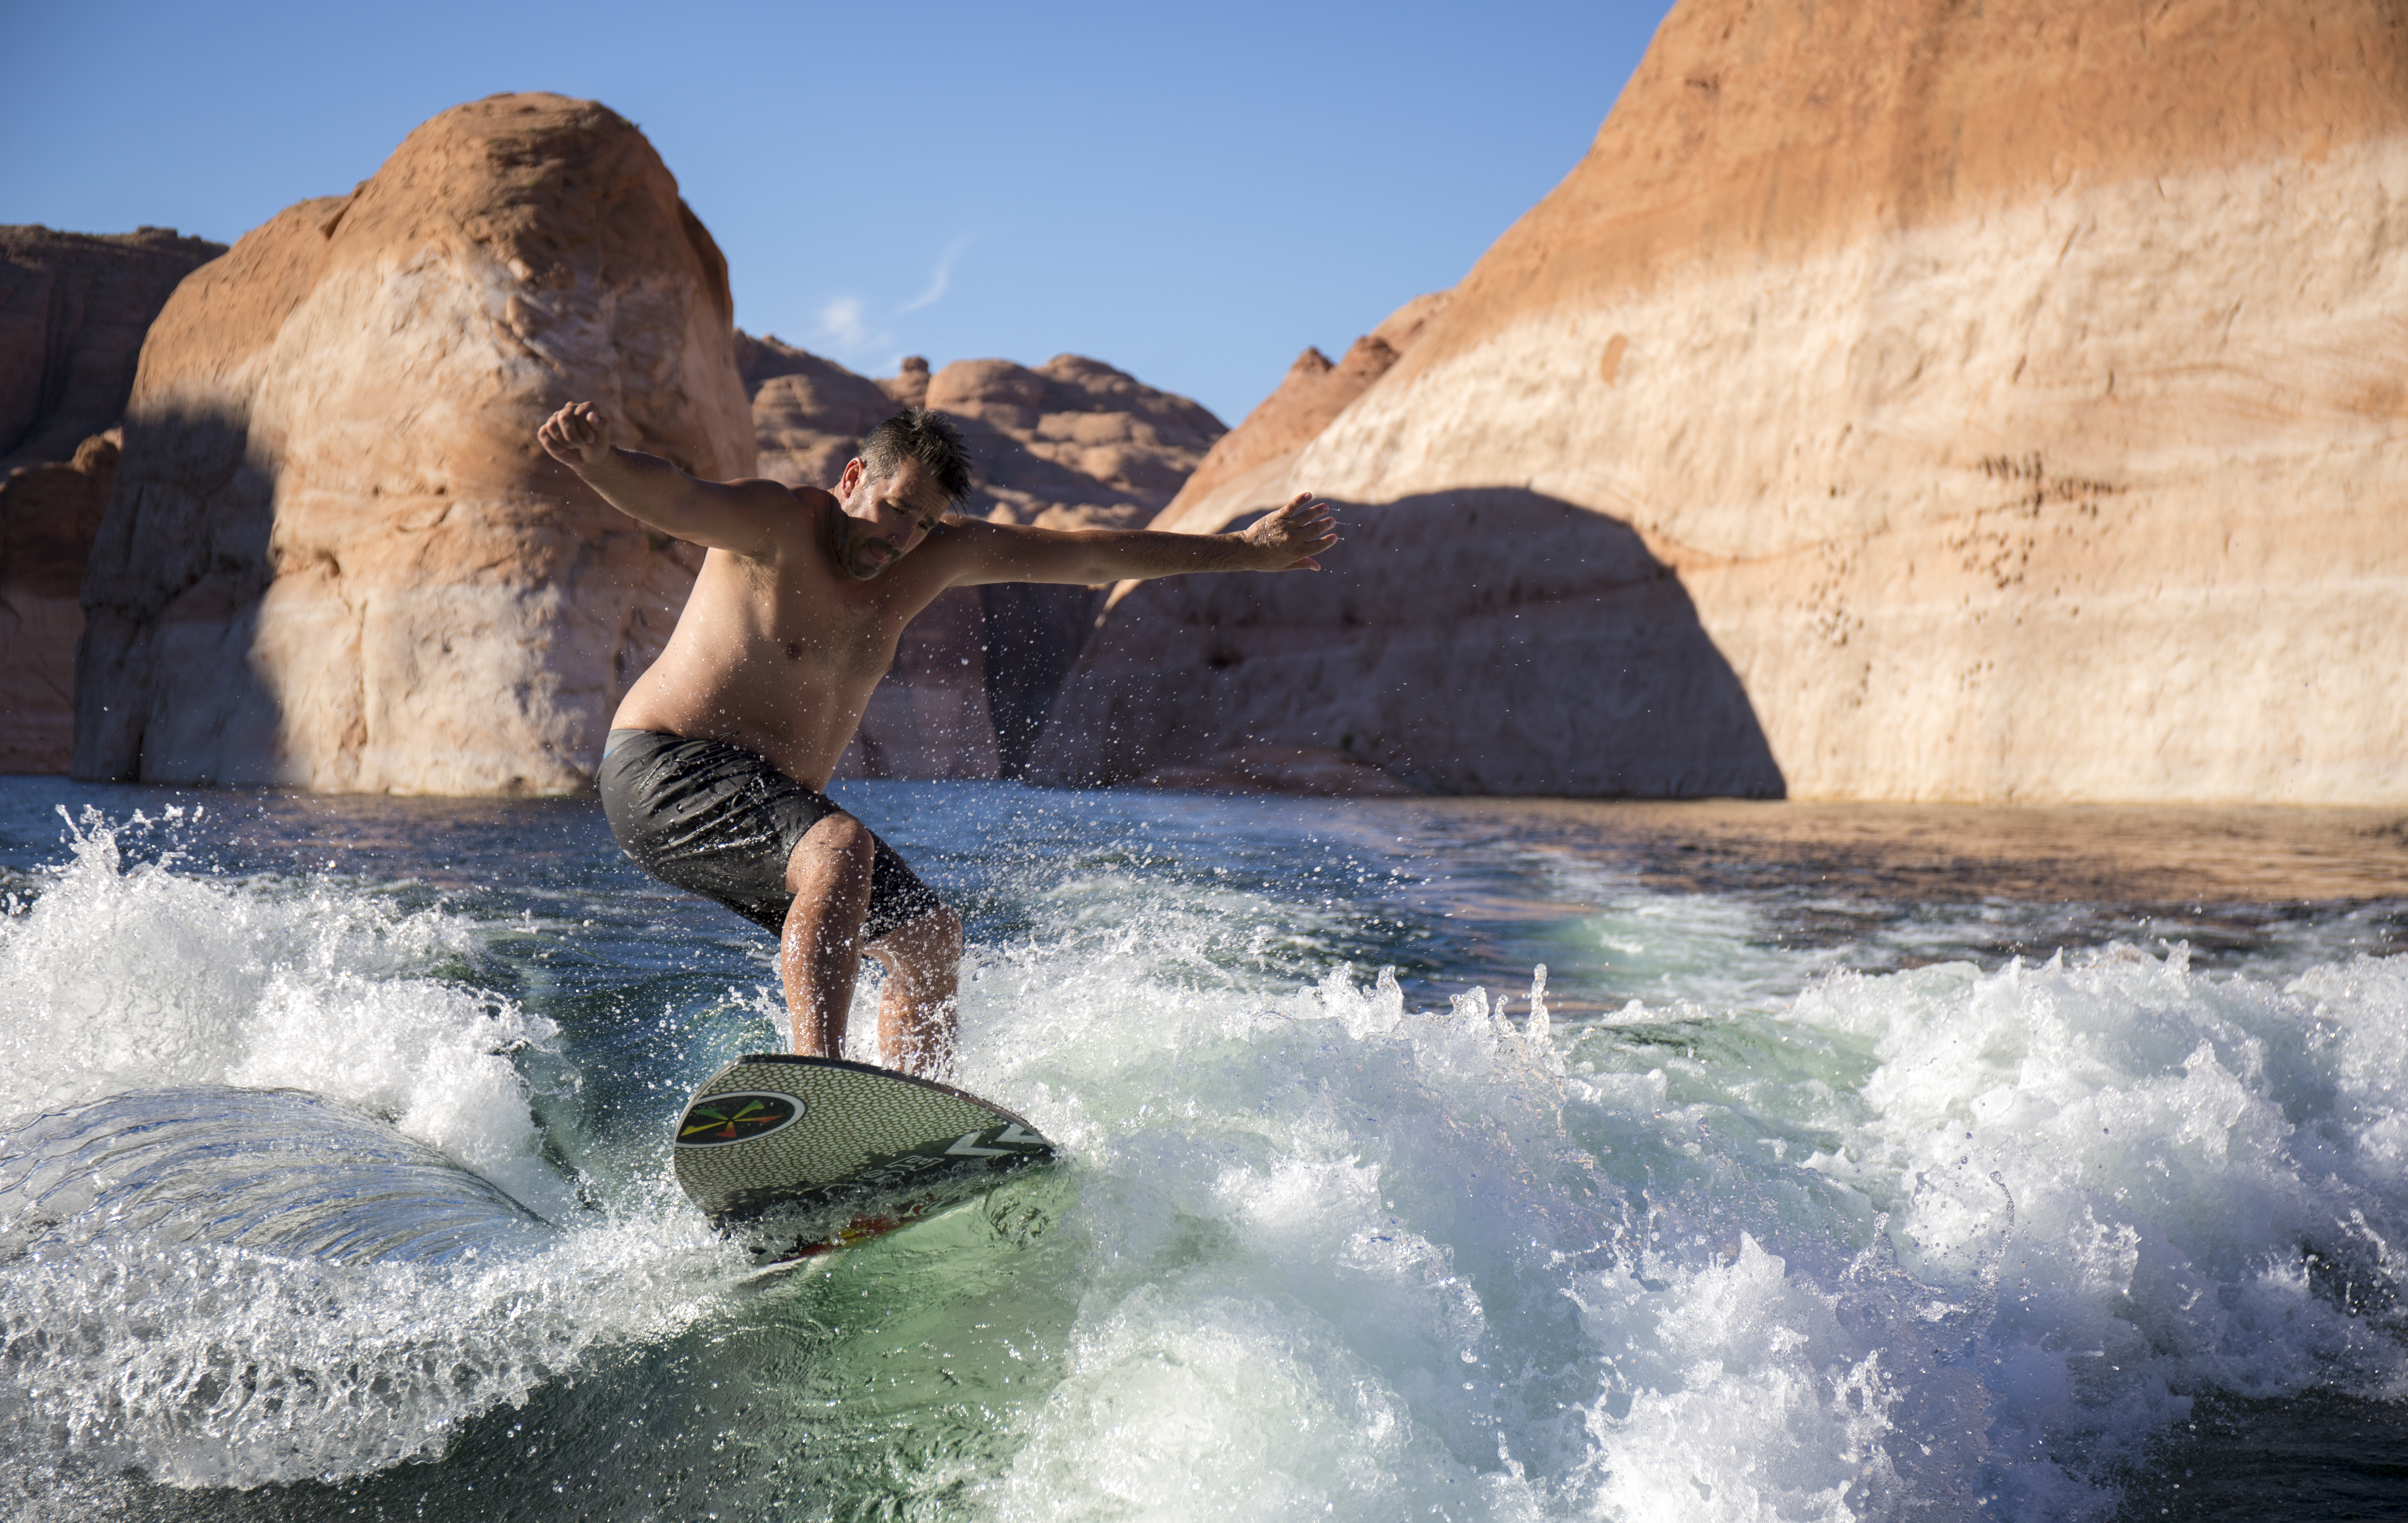
man, sea, coast, water, rock, ocean, person, sport, wave, vacation, surfer, male, recreation, cliff, rock formation, extreme sport, terrain, rocks, waves, sports, cape, water sport, wind wave, boardsport, surfing equipment and supplies